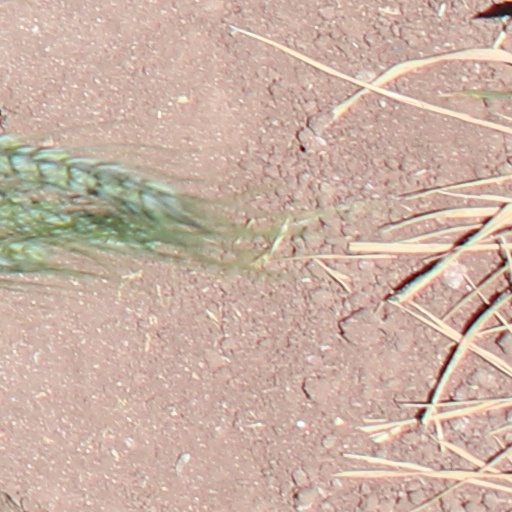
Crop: wheat